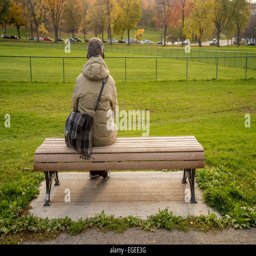
a lonely man sitting on a bench , listening to music , in a park